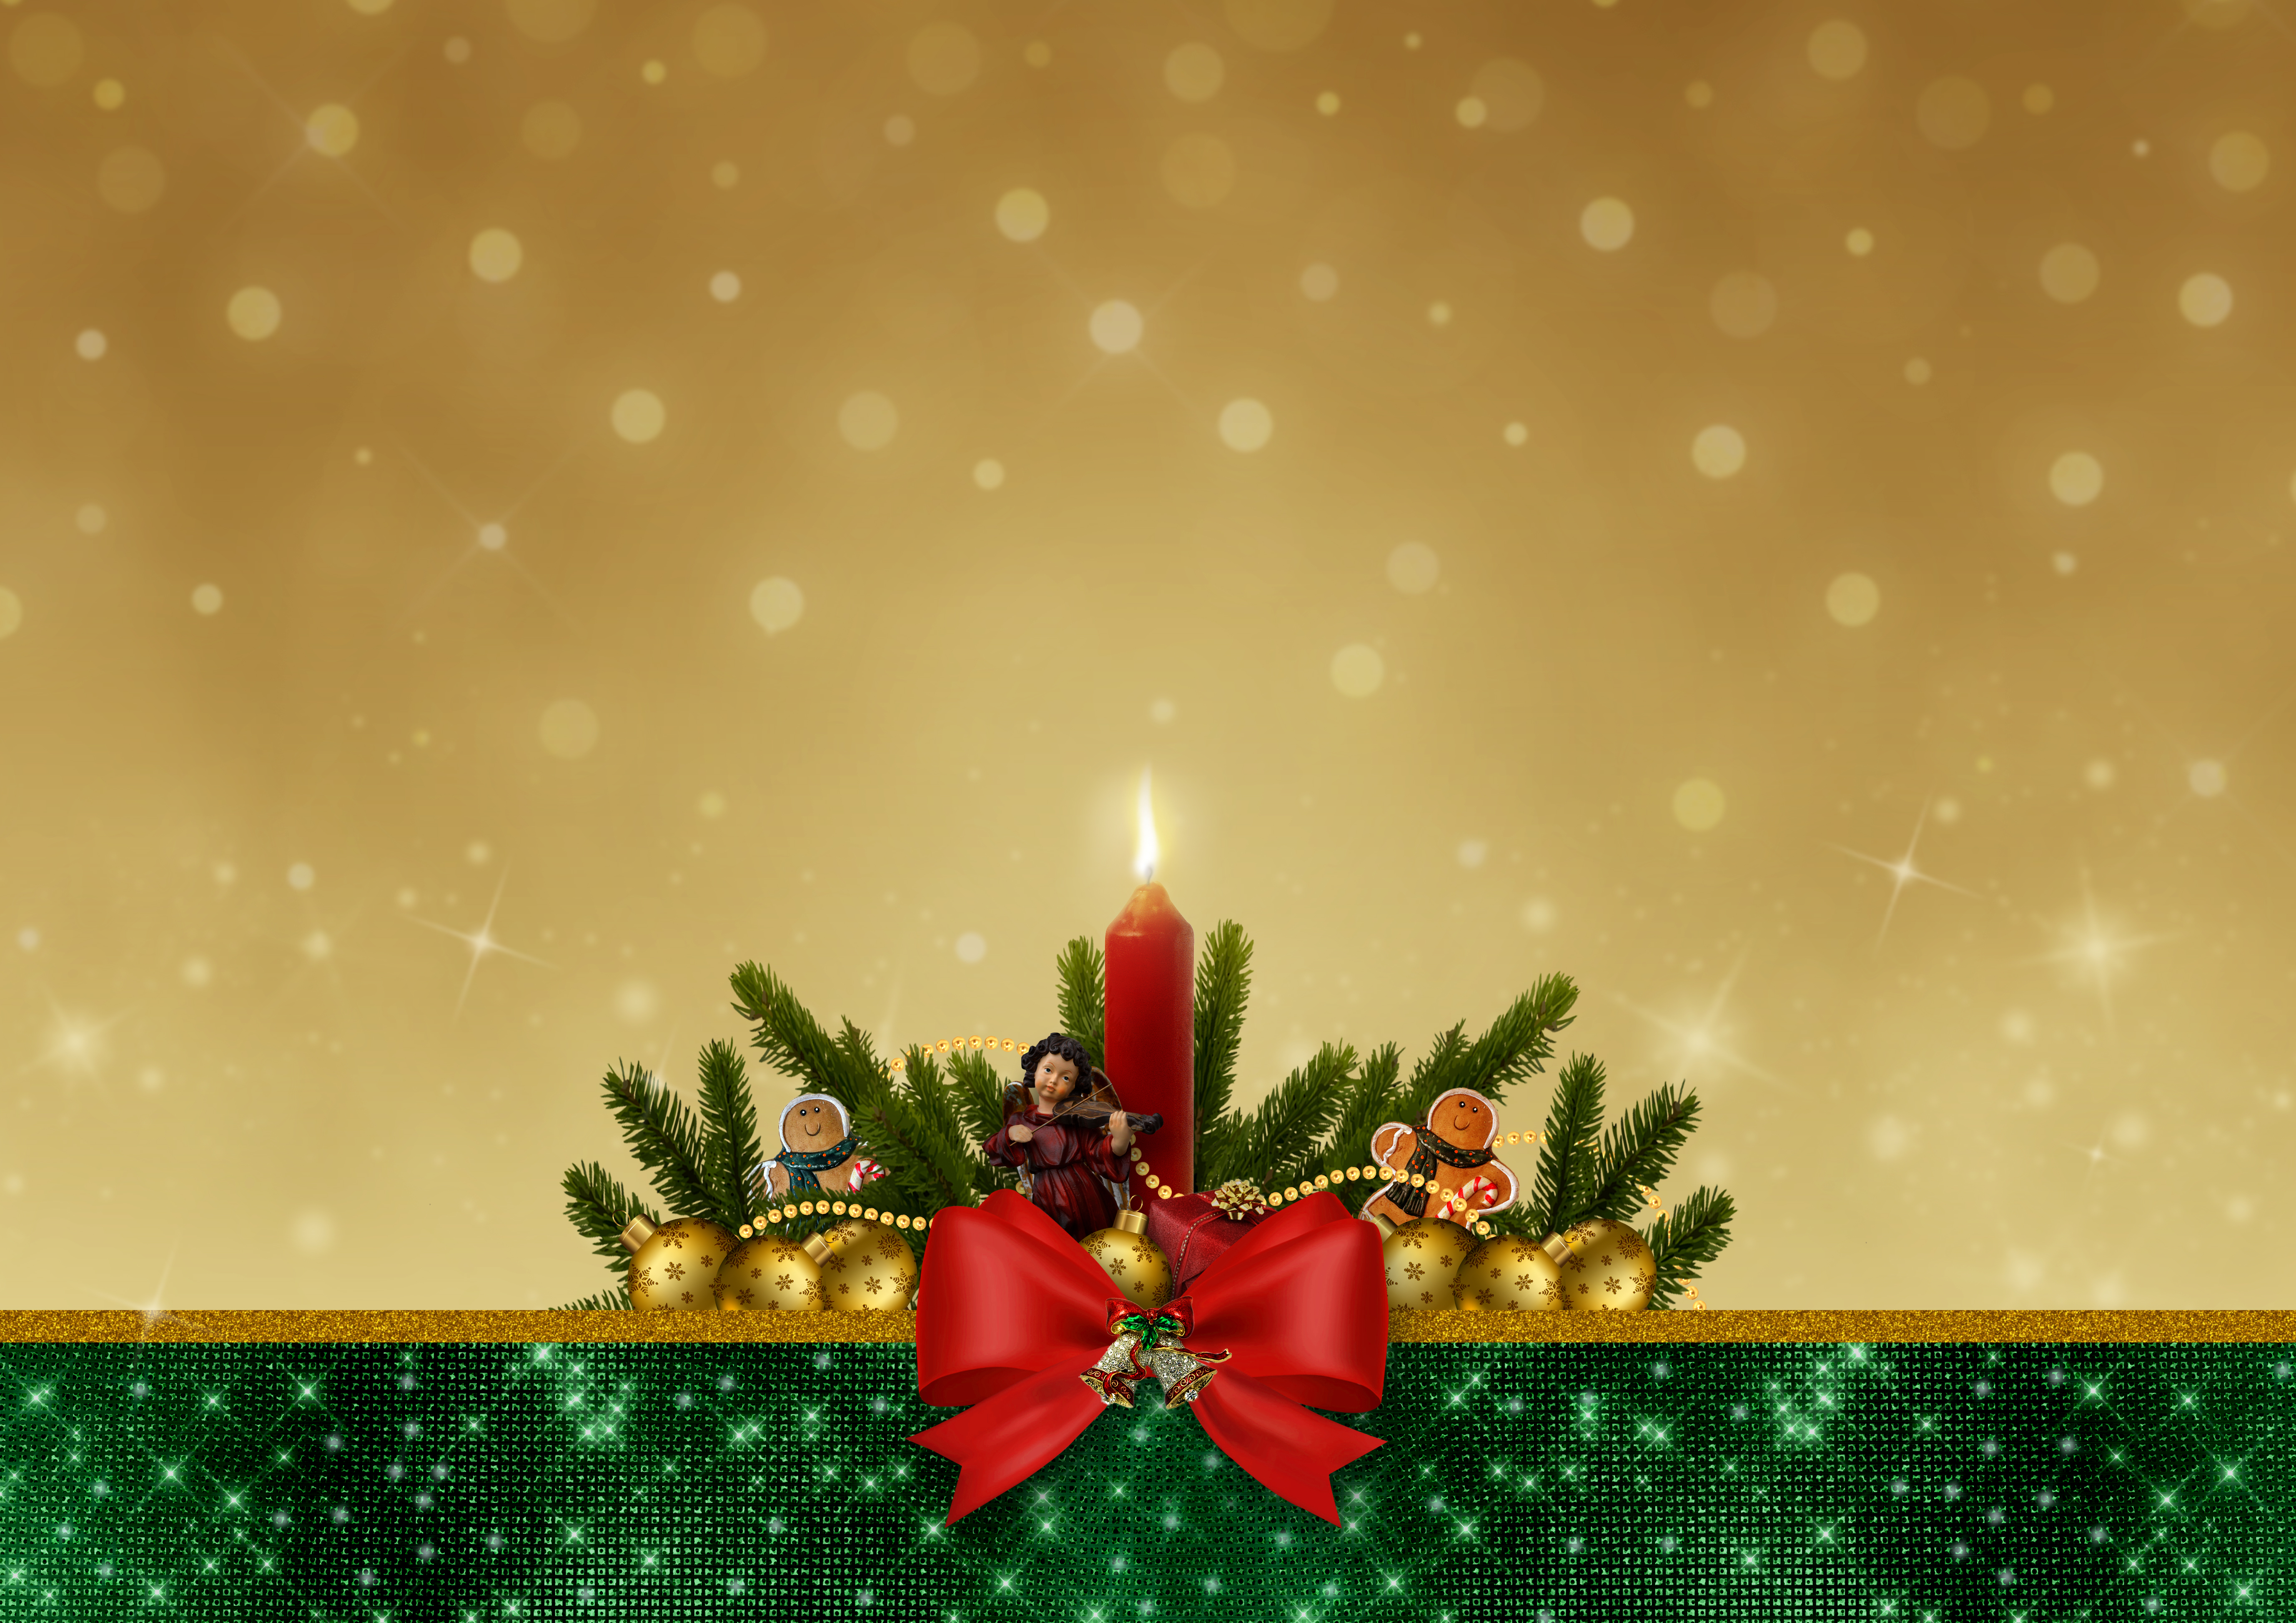
christmas motive, candle, fir branches, gingerbread, christmas baubles, christmas tree ornaments, bow, bokeh, gold, glitter, copy space, decorative, christmas card, postcard, christmas time, atmospheric, bright, christmas, christmas decoration, christmas ornament, fir, christmas tree, computer wallpaper, spruce, tree, holiday, decor, conifer